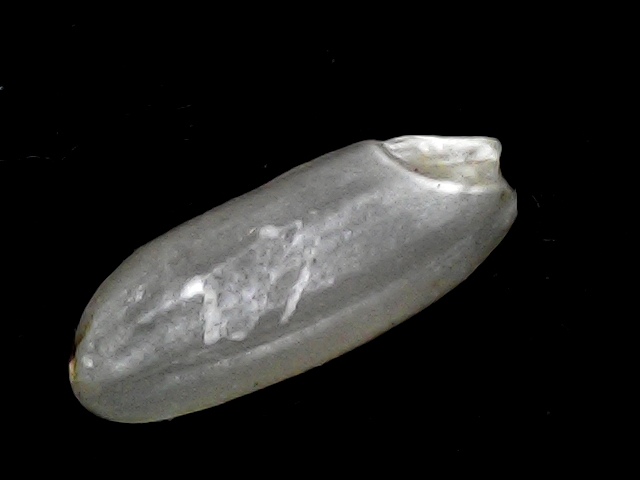
Rice variety: BD51